George Rhoads

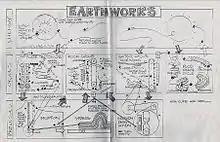
This is a sketch of one of the ball machines created by George Rhoads, "Earthworks"

In 1981, Rhoads was commissioned to build a sculpture entitled 42nd Street Ballroom for the New York/New Jersey Port Authority Bus Terminal in New York City, which ushered in a period of production for larger, monumental ball machine sculptures. In these large machines, chain-driven lifters carry balls to the top of the sculpture. Then, using only gravity, the balls travel down several different tracks that loop, twist and spiral. The balls trigger motion, hit objects, strike bells, gongs, chimes, drums and even xylophone bars, allowing each machine to create its own music. Once the ball reaches the bottom of the sculpture, it is lifted to the top and the process continues.